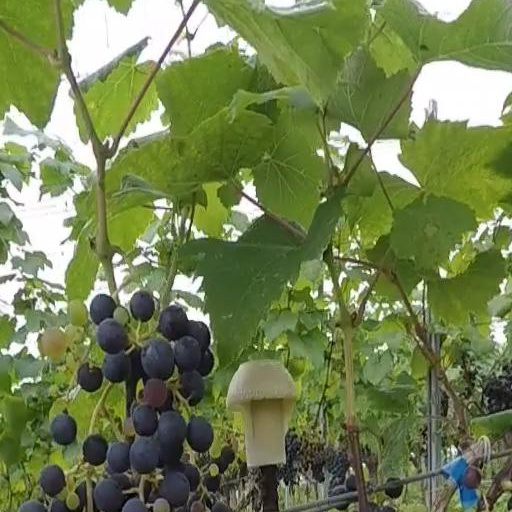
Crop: grape